Rodney Sweetnam

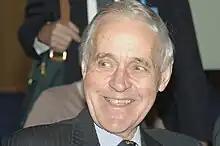

Sir David Rodney Sweetnam (1927–2013), known as Rodney, was a British orthopaedic surgeon.